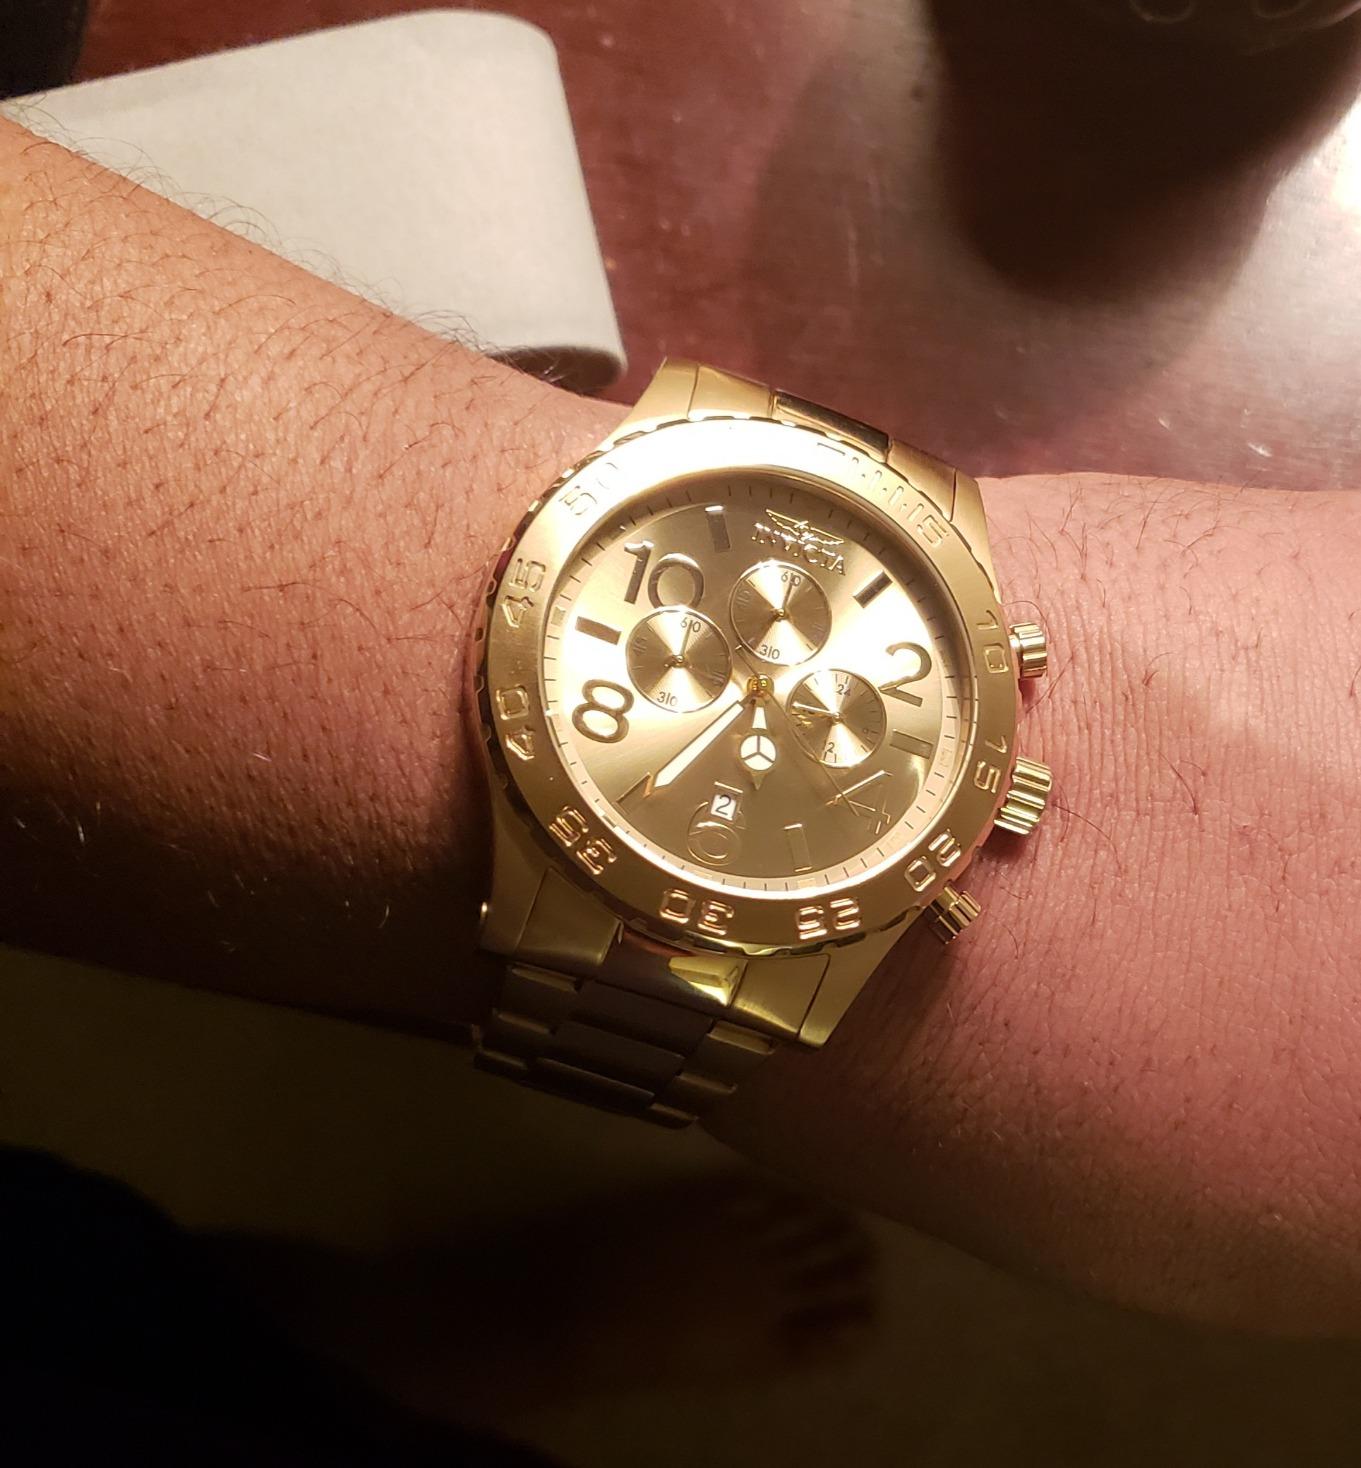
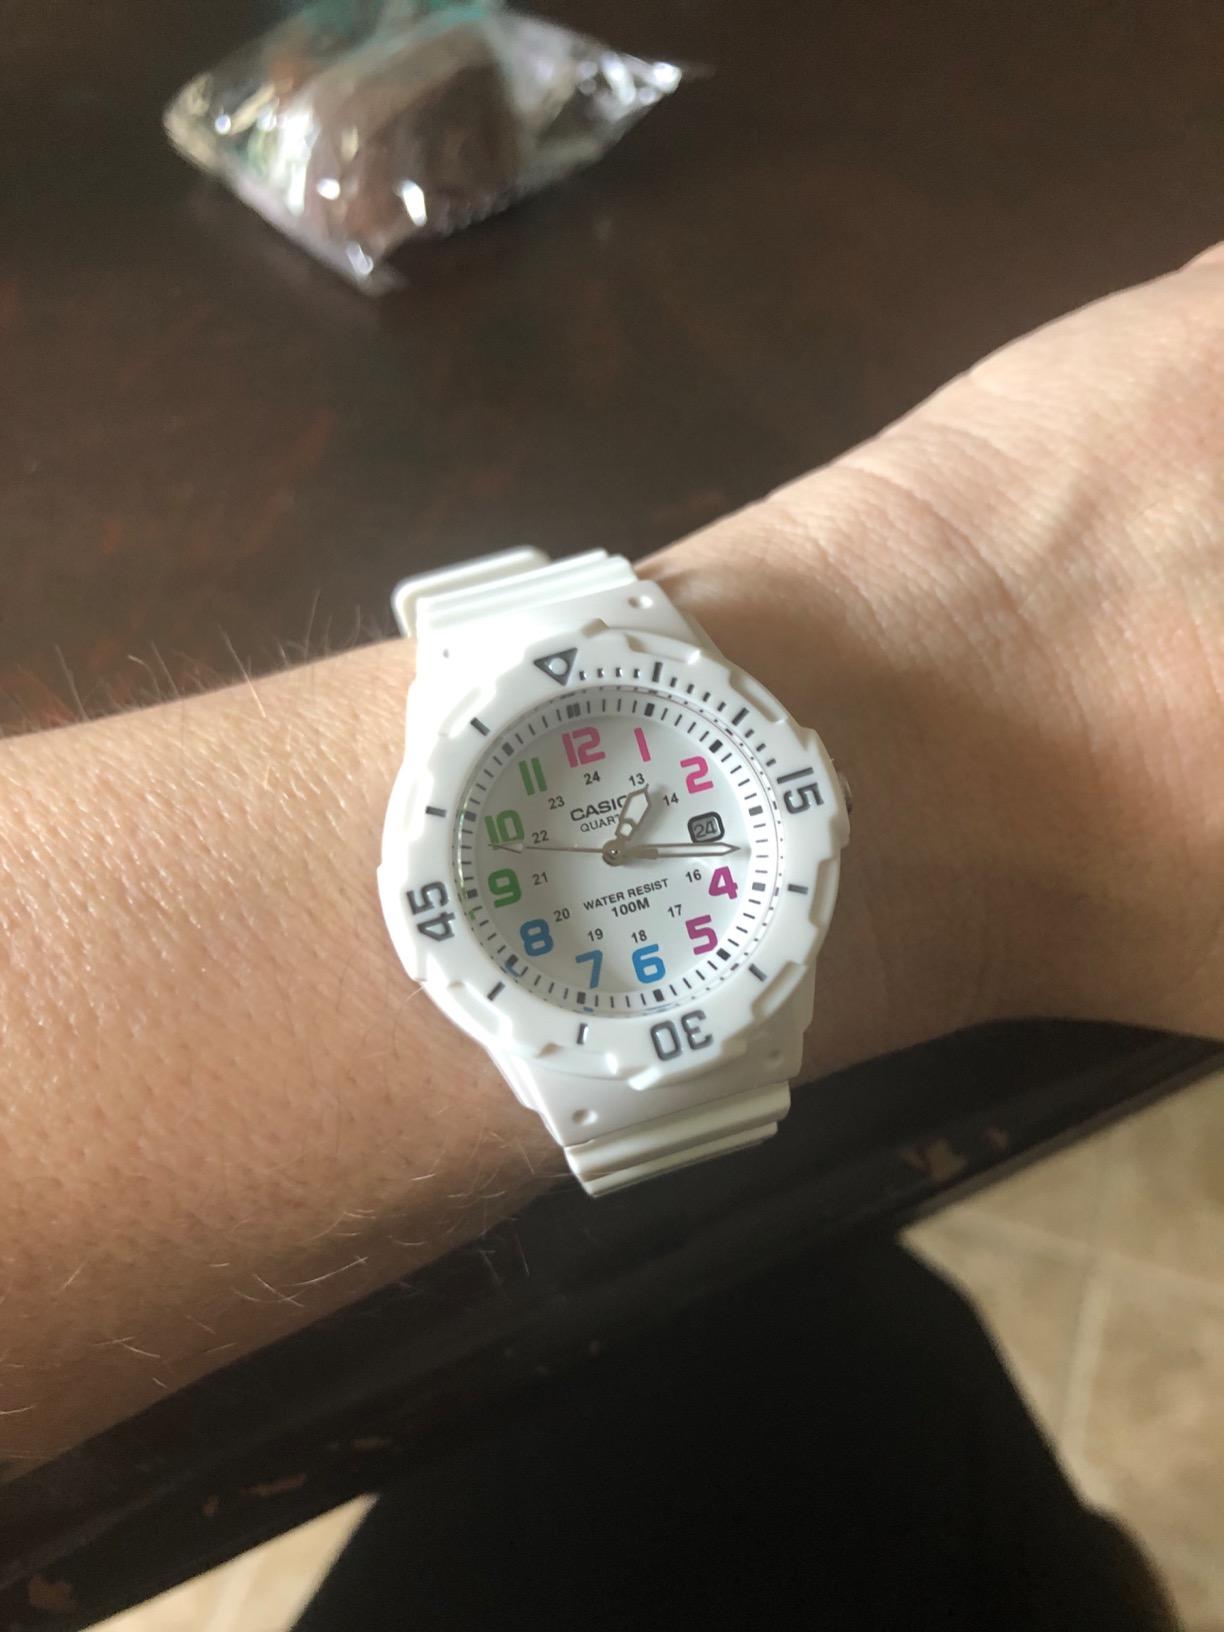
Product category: accessories_watch
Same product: no